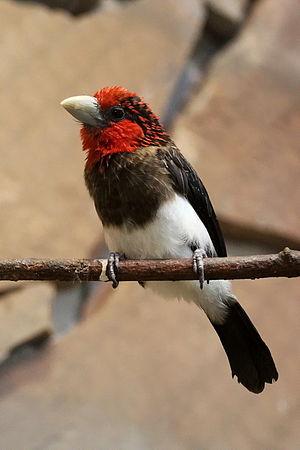
Le Barbican à poitrine brune est une espèce d'oiseaux de la famille des Lybiidae, dont l'aire de répartition s'étend sur la Somalie, le Kenya, la Tanzanie, le Malawi et le Mozambique.